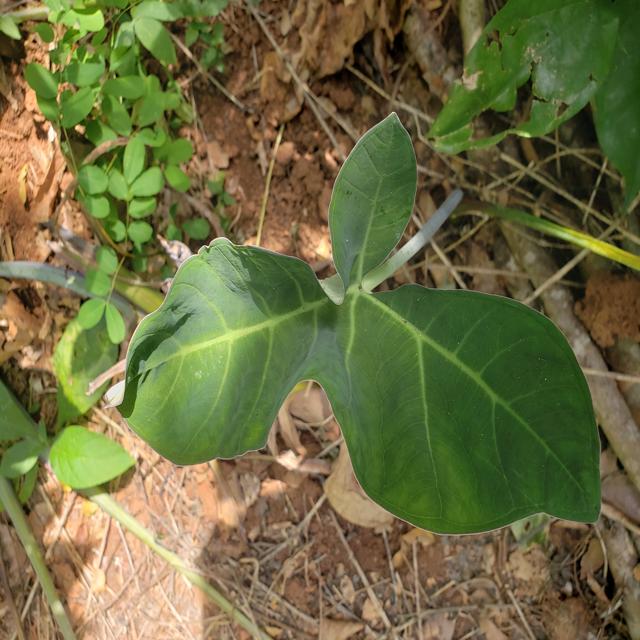
Label: Healthy